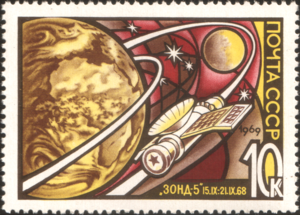
Le programme lunaire habité soviétique avait pour but d'envoyer un cosmonaute sur la Lune, de préférence avant les astronautes américains du programme Apollo pour les battre dans la course à l'espace qui était lancée depuis 1955.
Zond 5 est une sonde spatiale soviétique de 5 375 kg du programme Zond, lancée le 14 septembre 1968 à 21:42:11 TU. Elle a été placée sur orbite terrestre avant le contournement de la Lune pour son retour sur Terre.